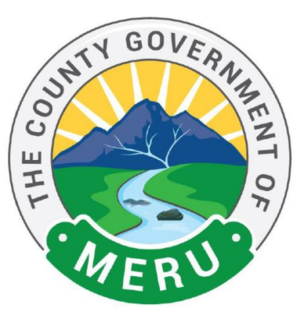
Le comté de Meru est l'un des 47 comtés du Kenya. Situé dans l'ancienne province orientale du Kenya, sa population est de 1,55 million d'habitants sur 6 936 km². Le siège du comté est situé dans la ville de Meru. Le gouverneur du comté est lKiraitu Murungi du Parti du Jubilé.